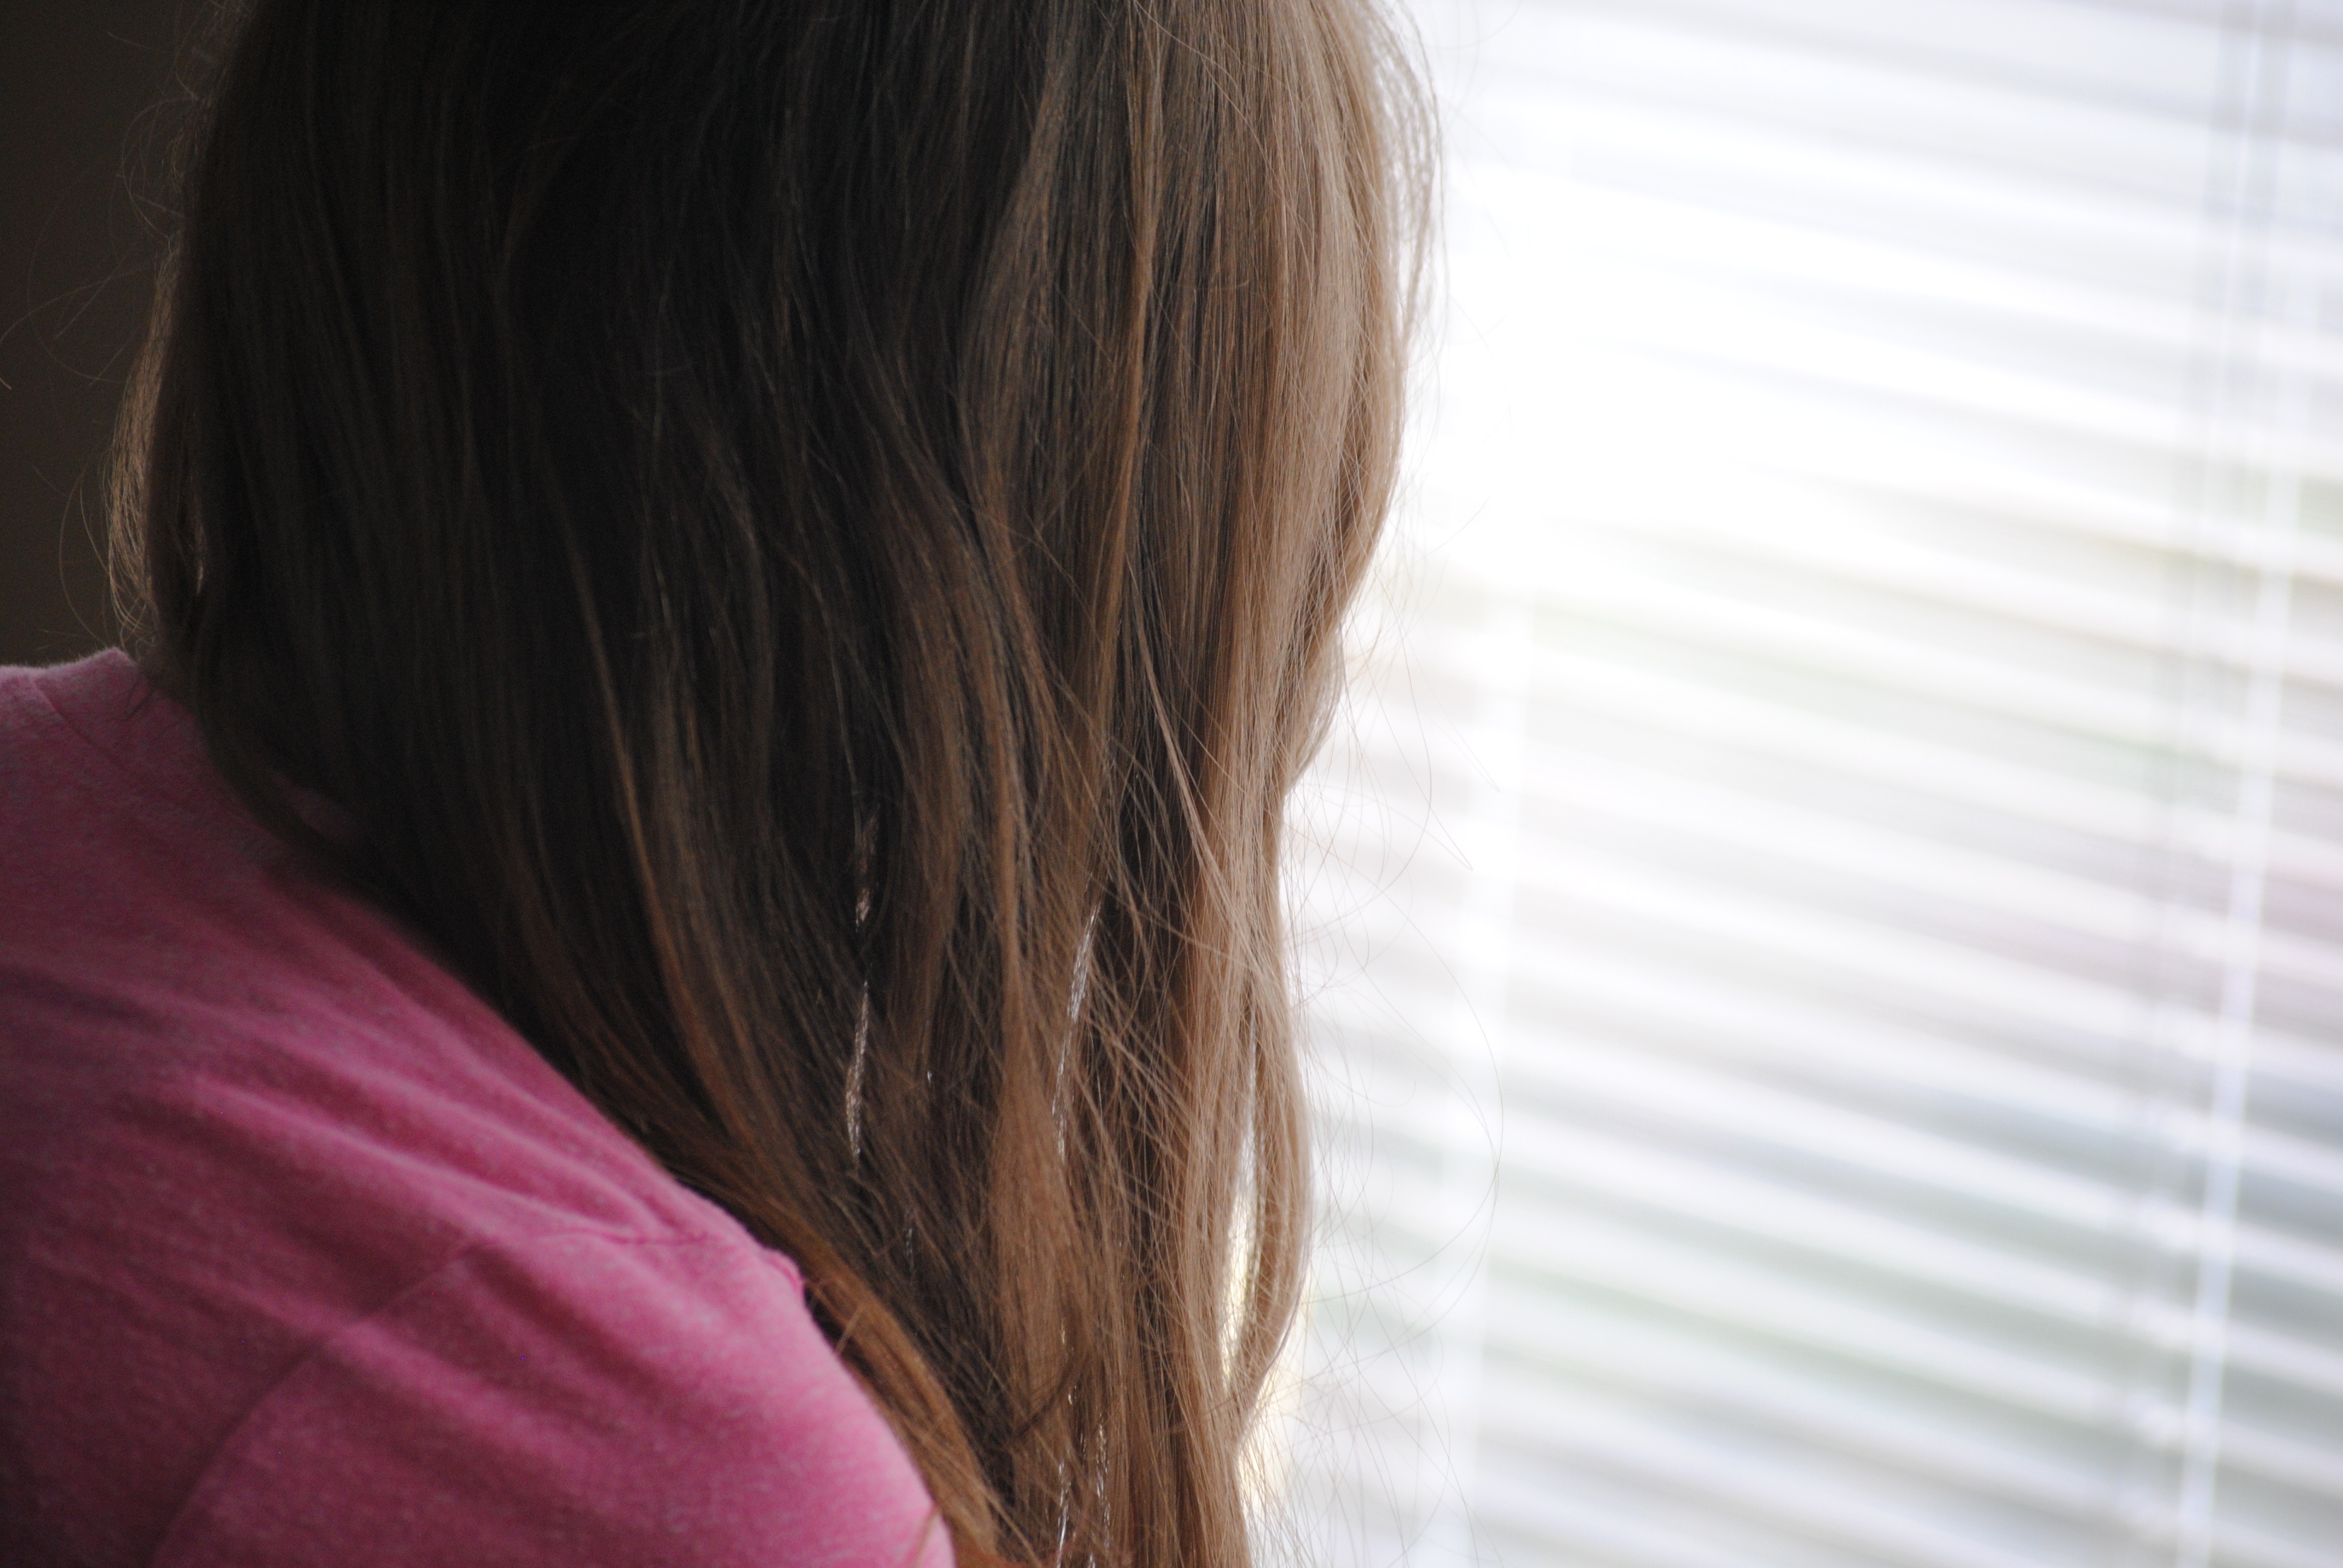
person, people, girl, woman, hair, white, house, interior, window, kid, home, looking, summer, female, portrait, young, color, sitting, child, care, ear, room, lifestyle, childhood, lip, hairstyle, long hair, close up, sad, face, family, nose, indoors, fun, happy, happiness, eye, head, skin, beauty, joy, day, blond, organ, casual, daughter, comfortable, brown hair, sense, hair coloring, concerned